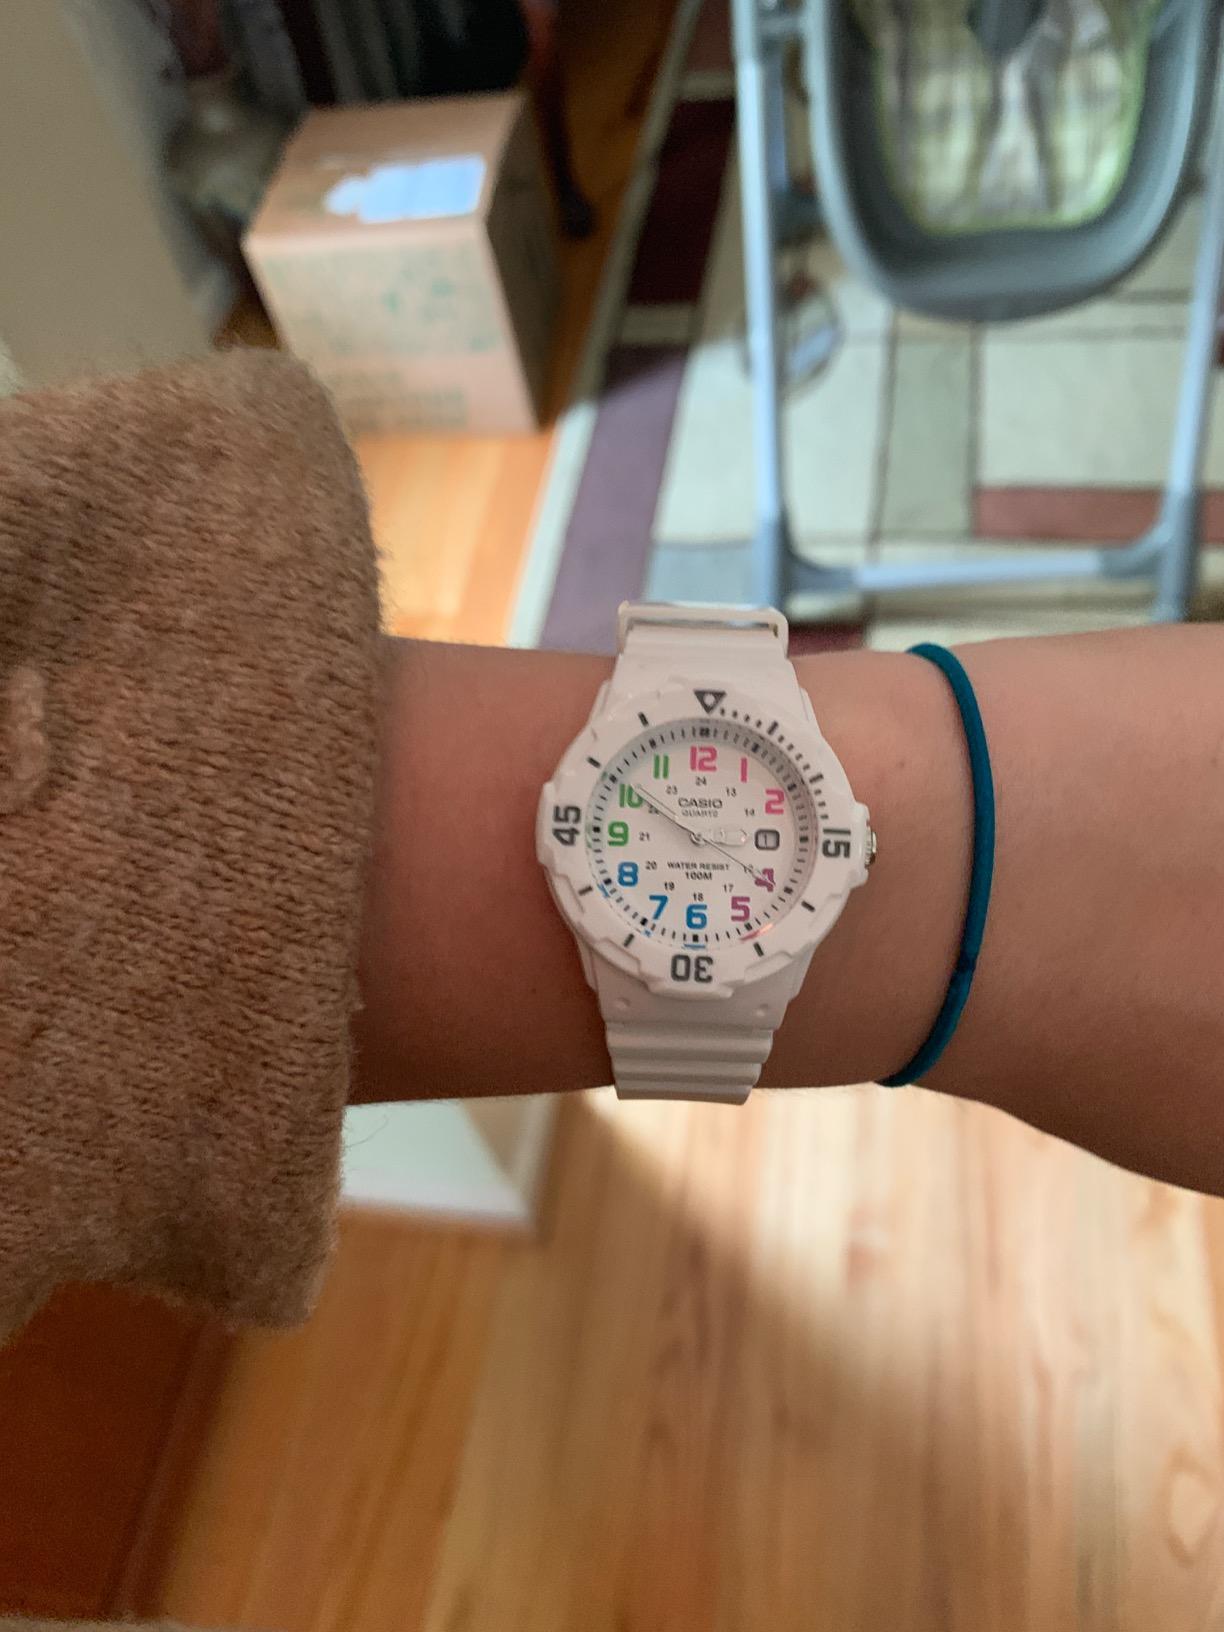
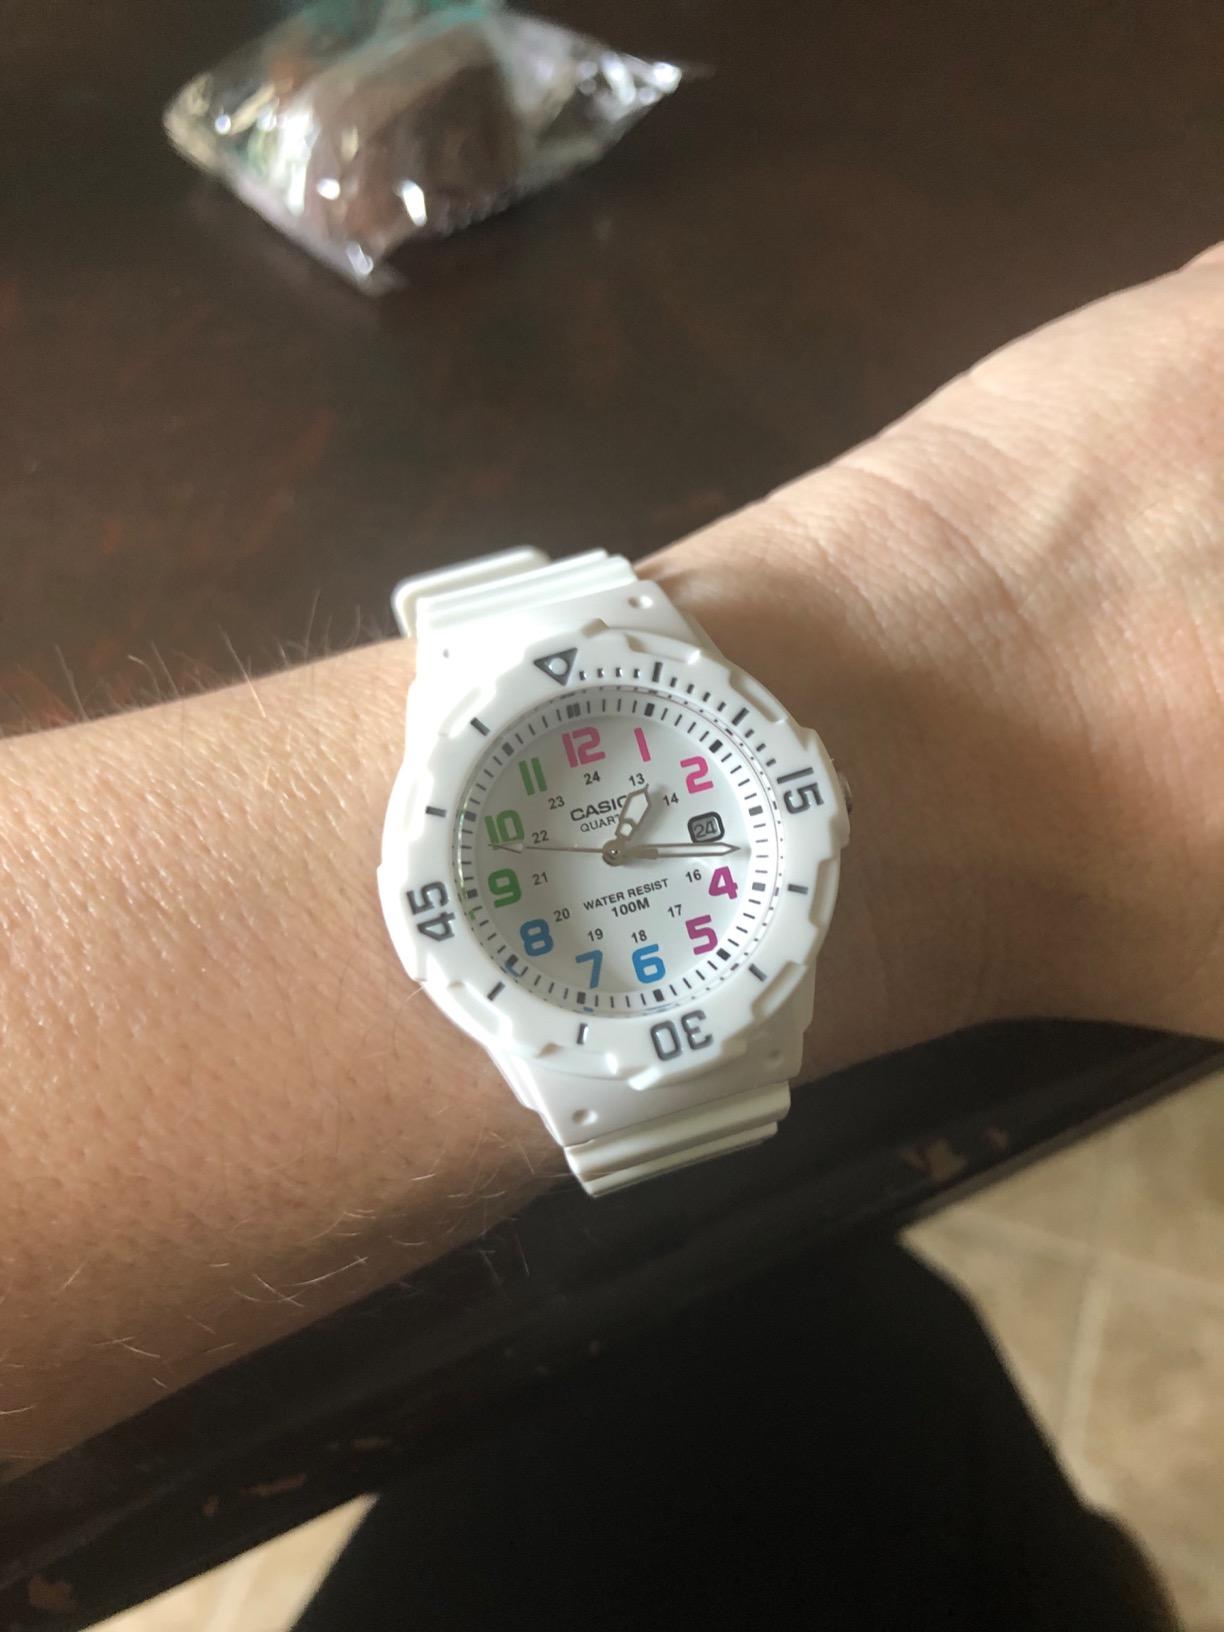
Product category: accessories_watch
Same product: yes